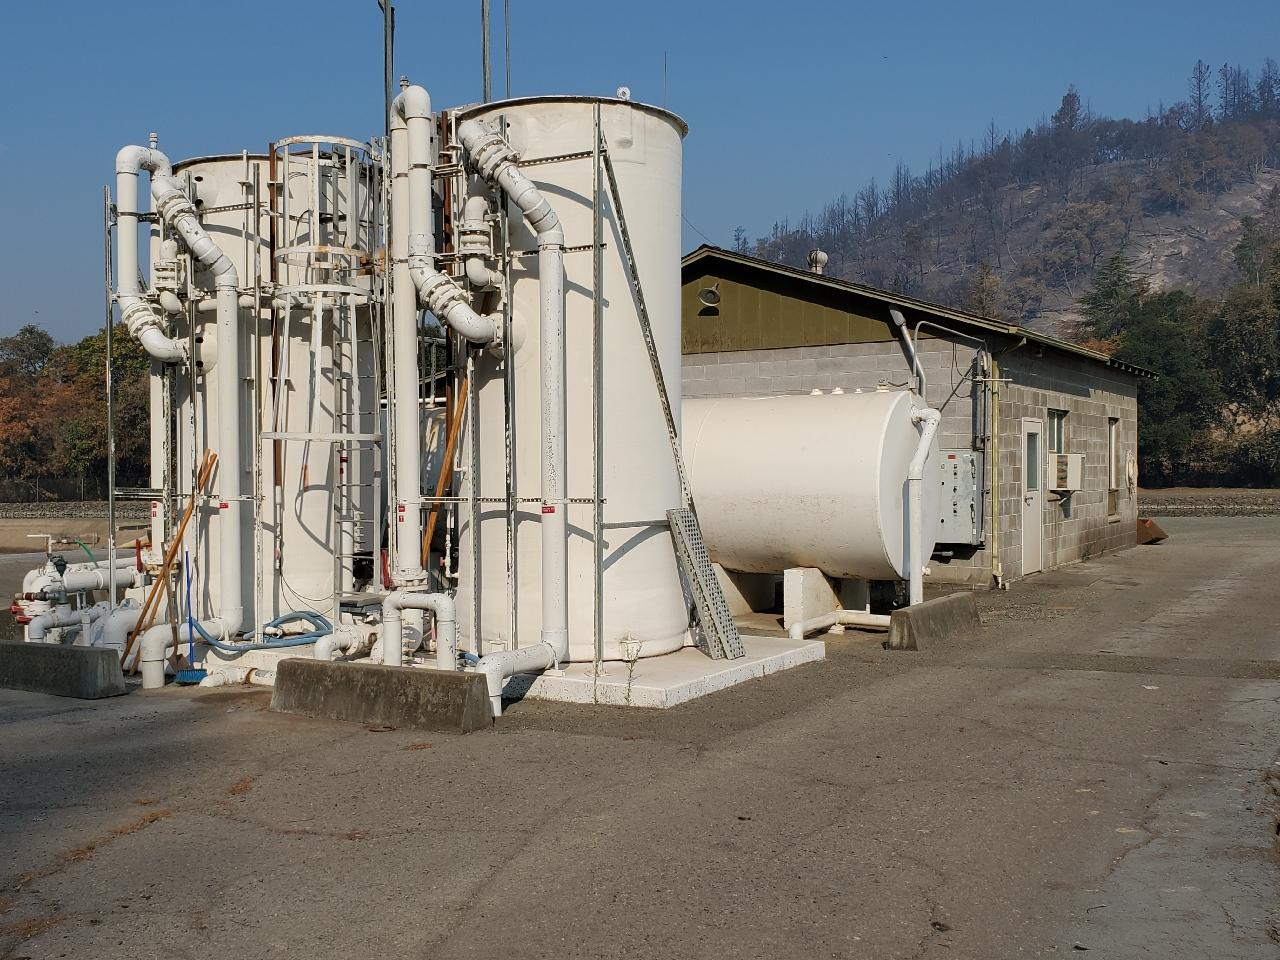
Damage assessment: no_damage